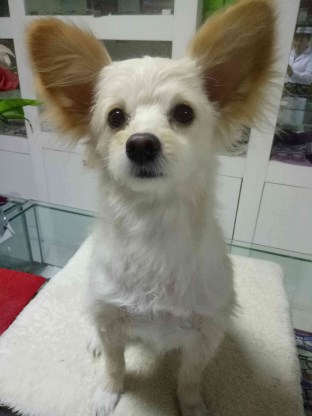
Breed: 253-n000107-Japanese_Spitzes